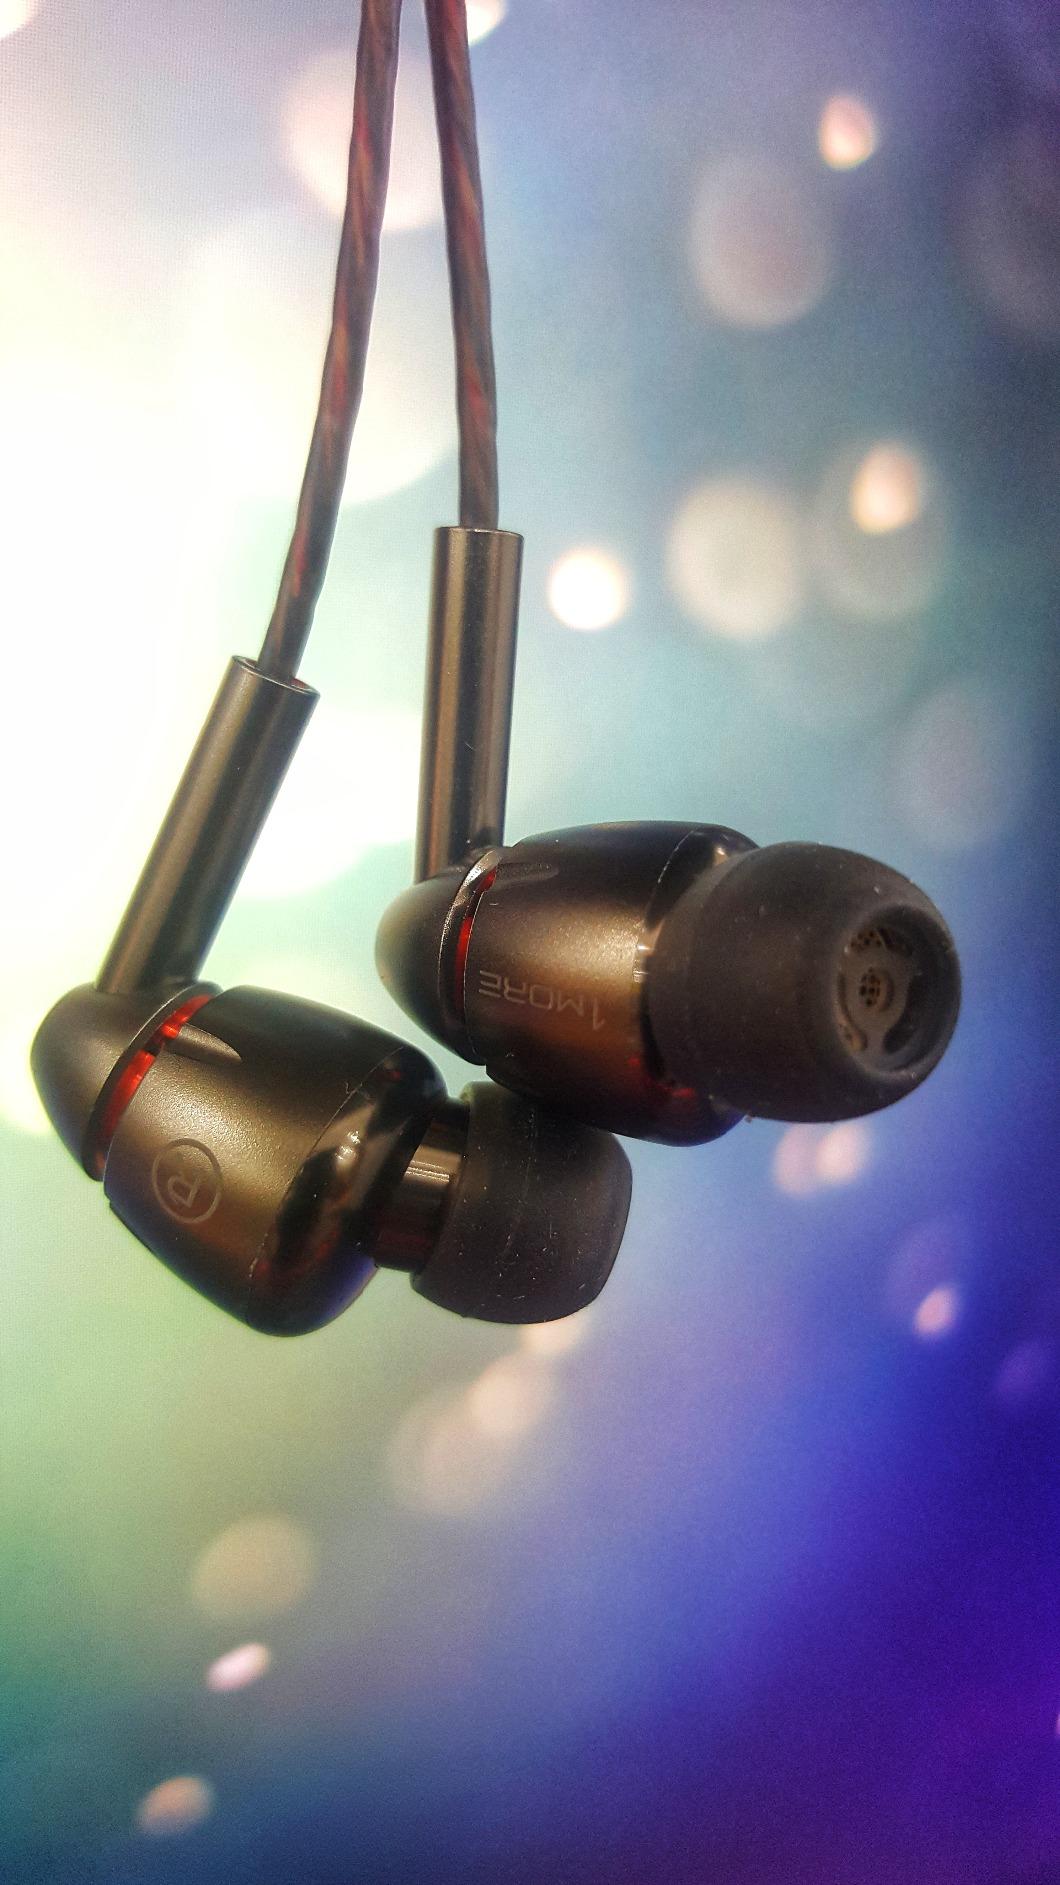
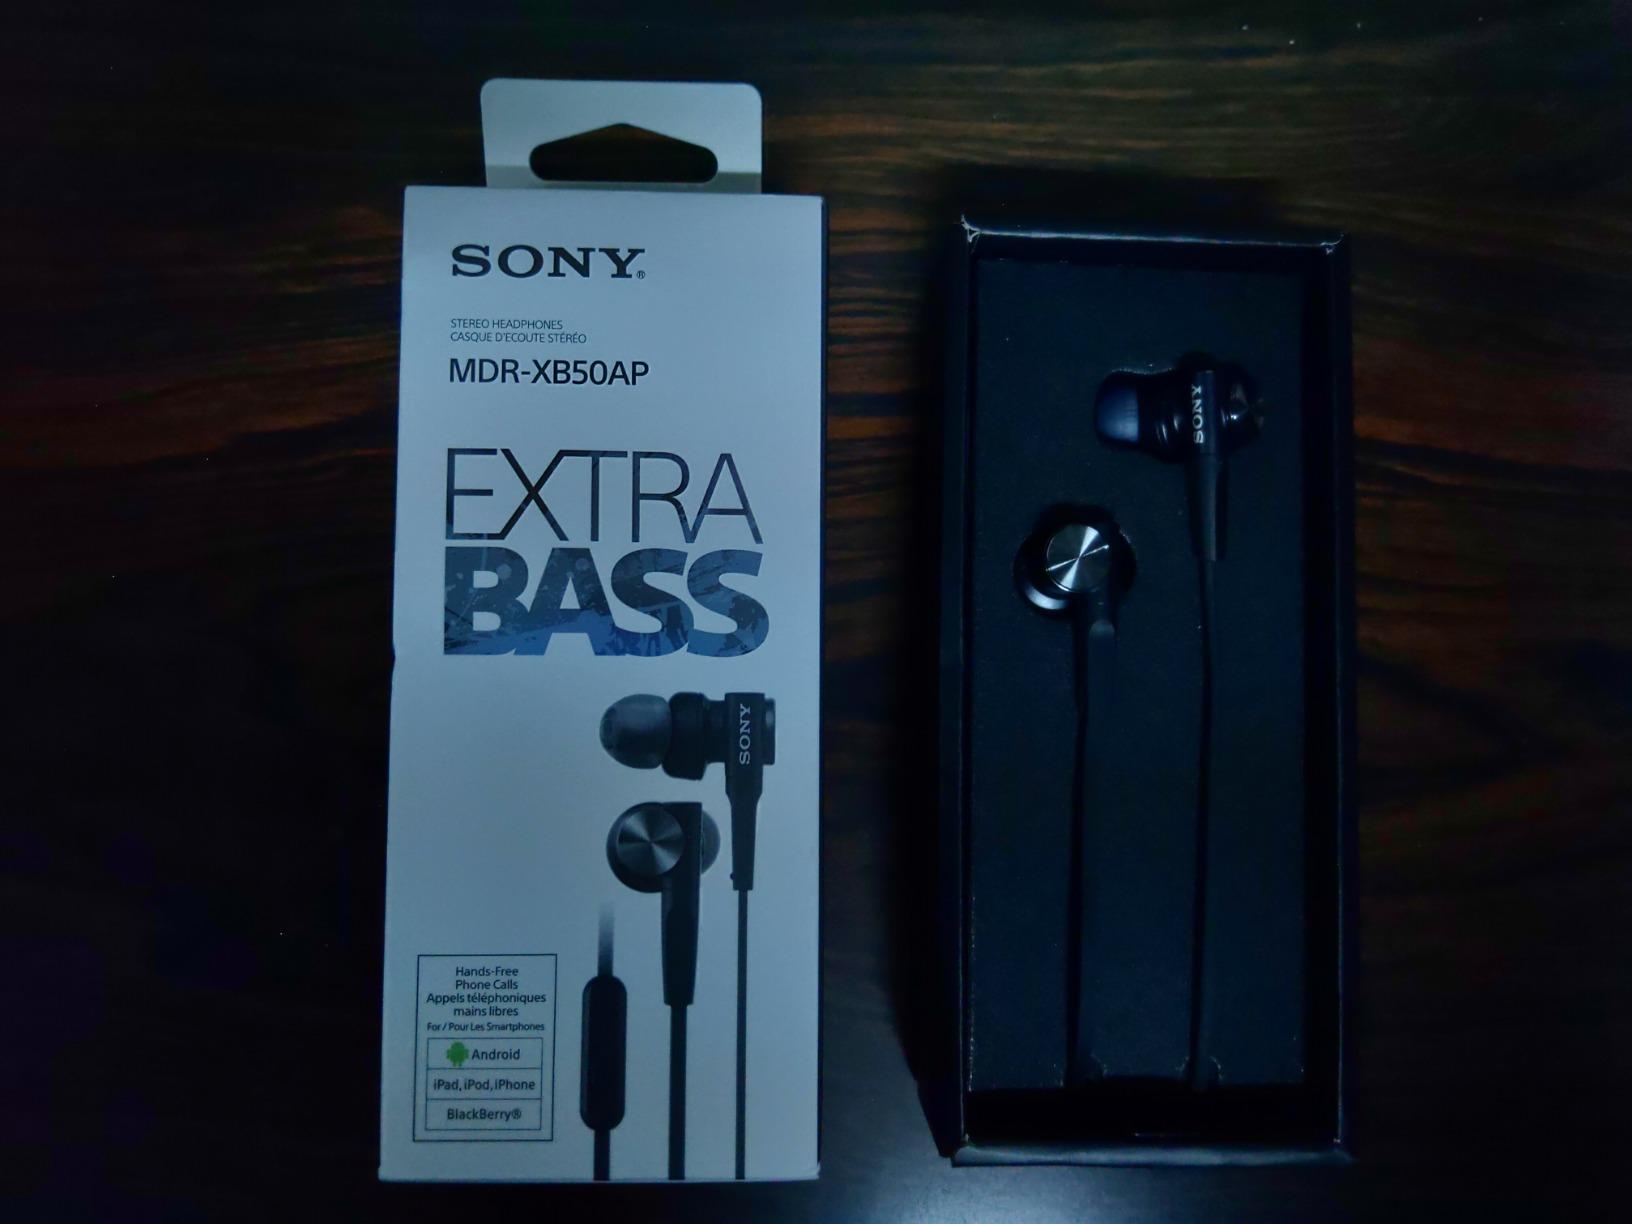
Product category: headphones
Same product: no